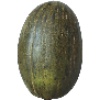
Label: Melon Piel de Sapo 1